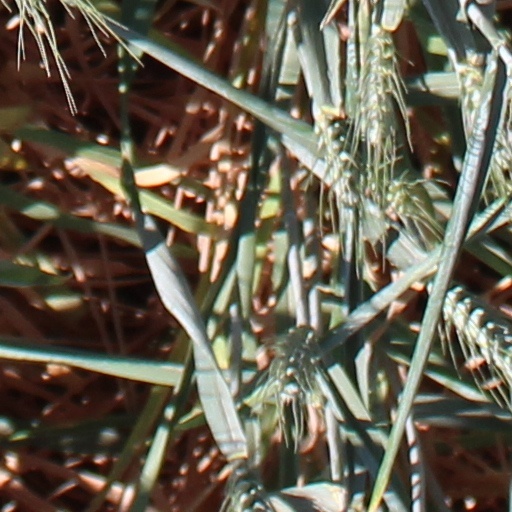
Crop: wheat